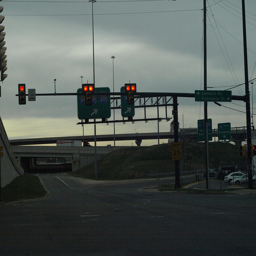
Some stop lights are on a dark intersection.
An empty highway intersection with a traffic signal showing red.
Red traffic lights before a major intersection and bridges
A traffic light suspended above an empty street.
A street light reads red at a intersection by the interstate.